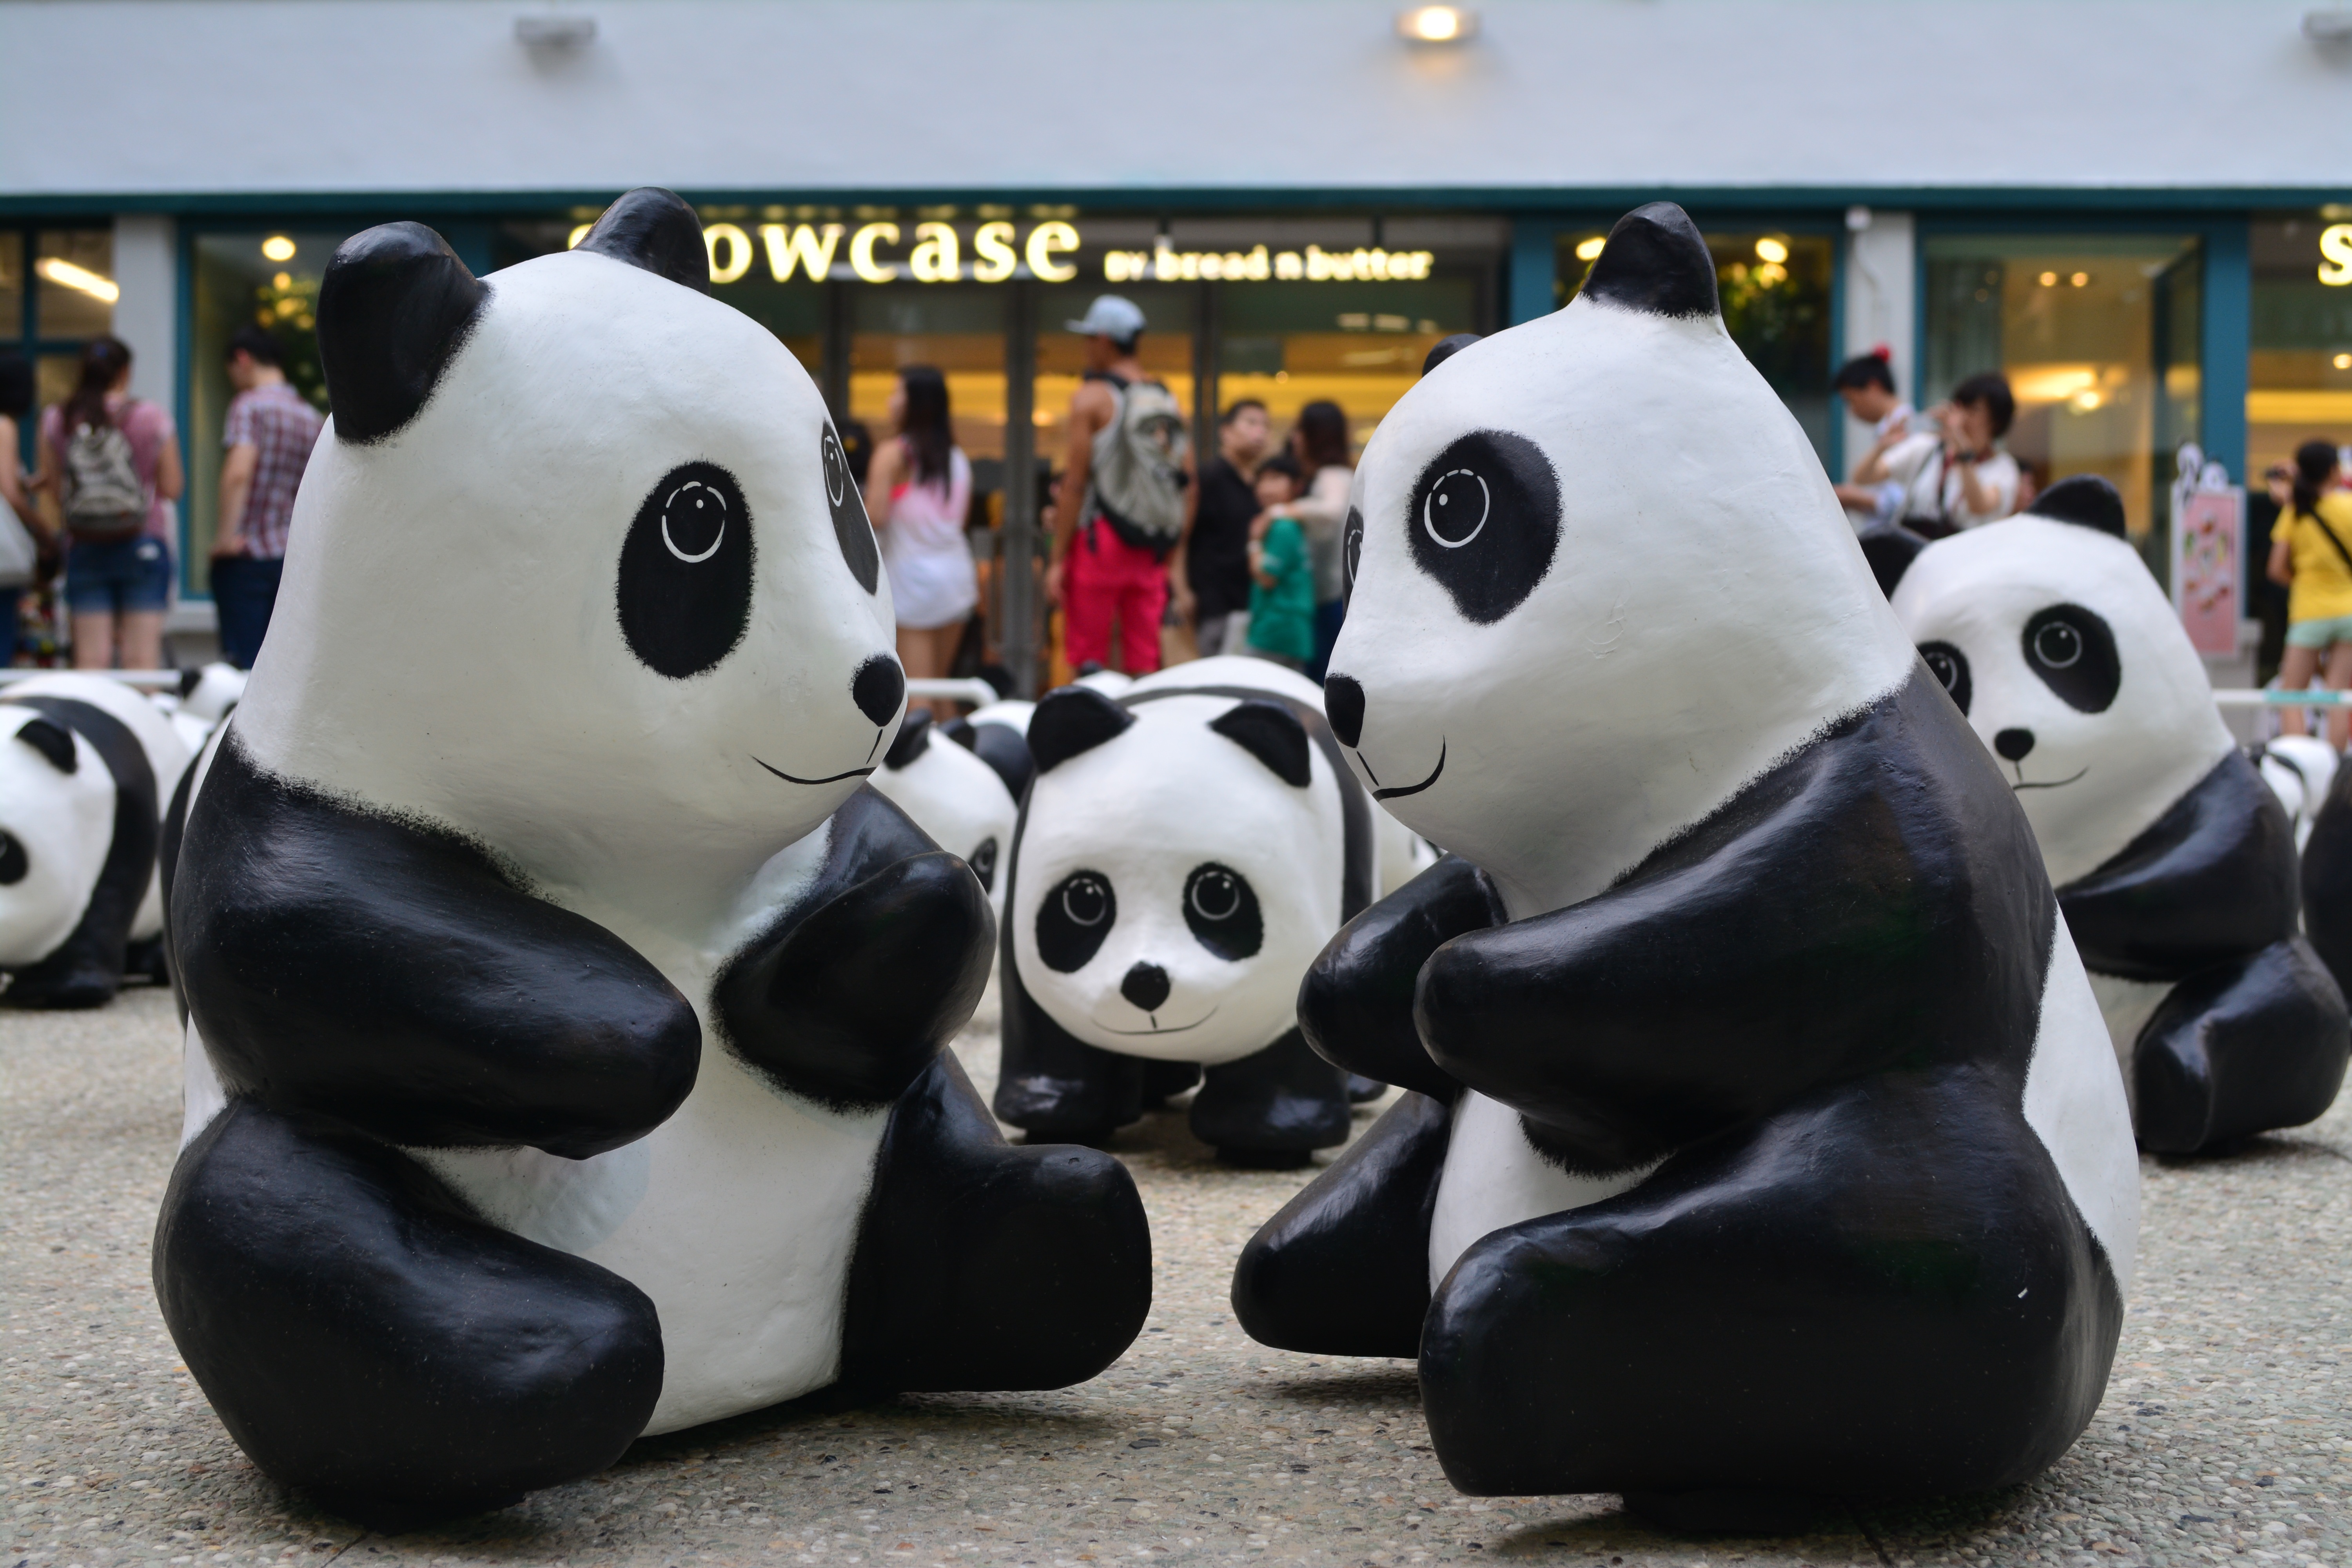
outdoor, animal, cute, bear, relax, asia, machine, panda, art, central, icon, hongkong, hong, kong, giant panda, pmq